Utoro, Uji

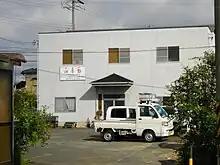
The building that houses ELFA (2009)

In August 2001, the United Nations Committee on Economic, Social and Cultural Rights acknowledged the Utoro issue within the context of systemic discrimination in Japan against ethnic minorities, especially Korean people. In June 2002, residents founded a volunteer support organization for the elderly called . The organization was assisted by both the North Korea-aligned Chongryon and South Korea-aligned Mindan.